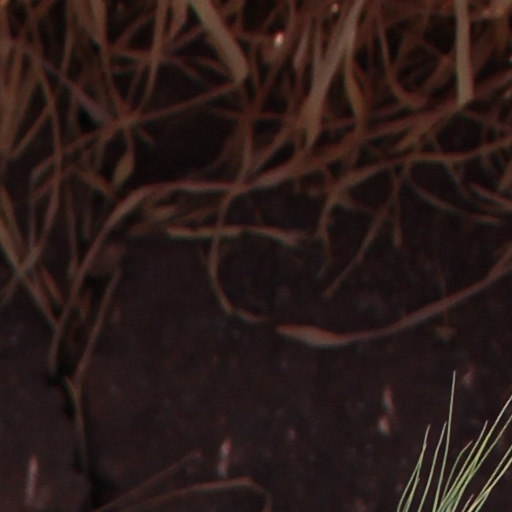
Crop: wheat